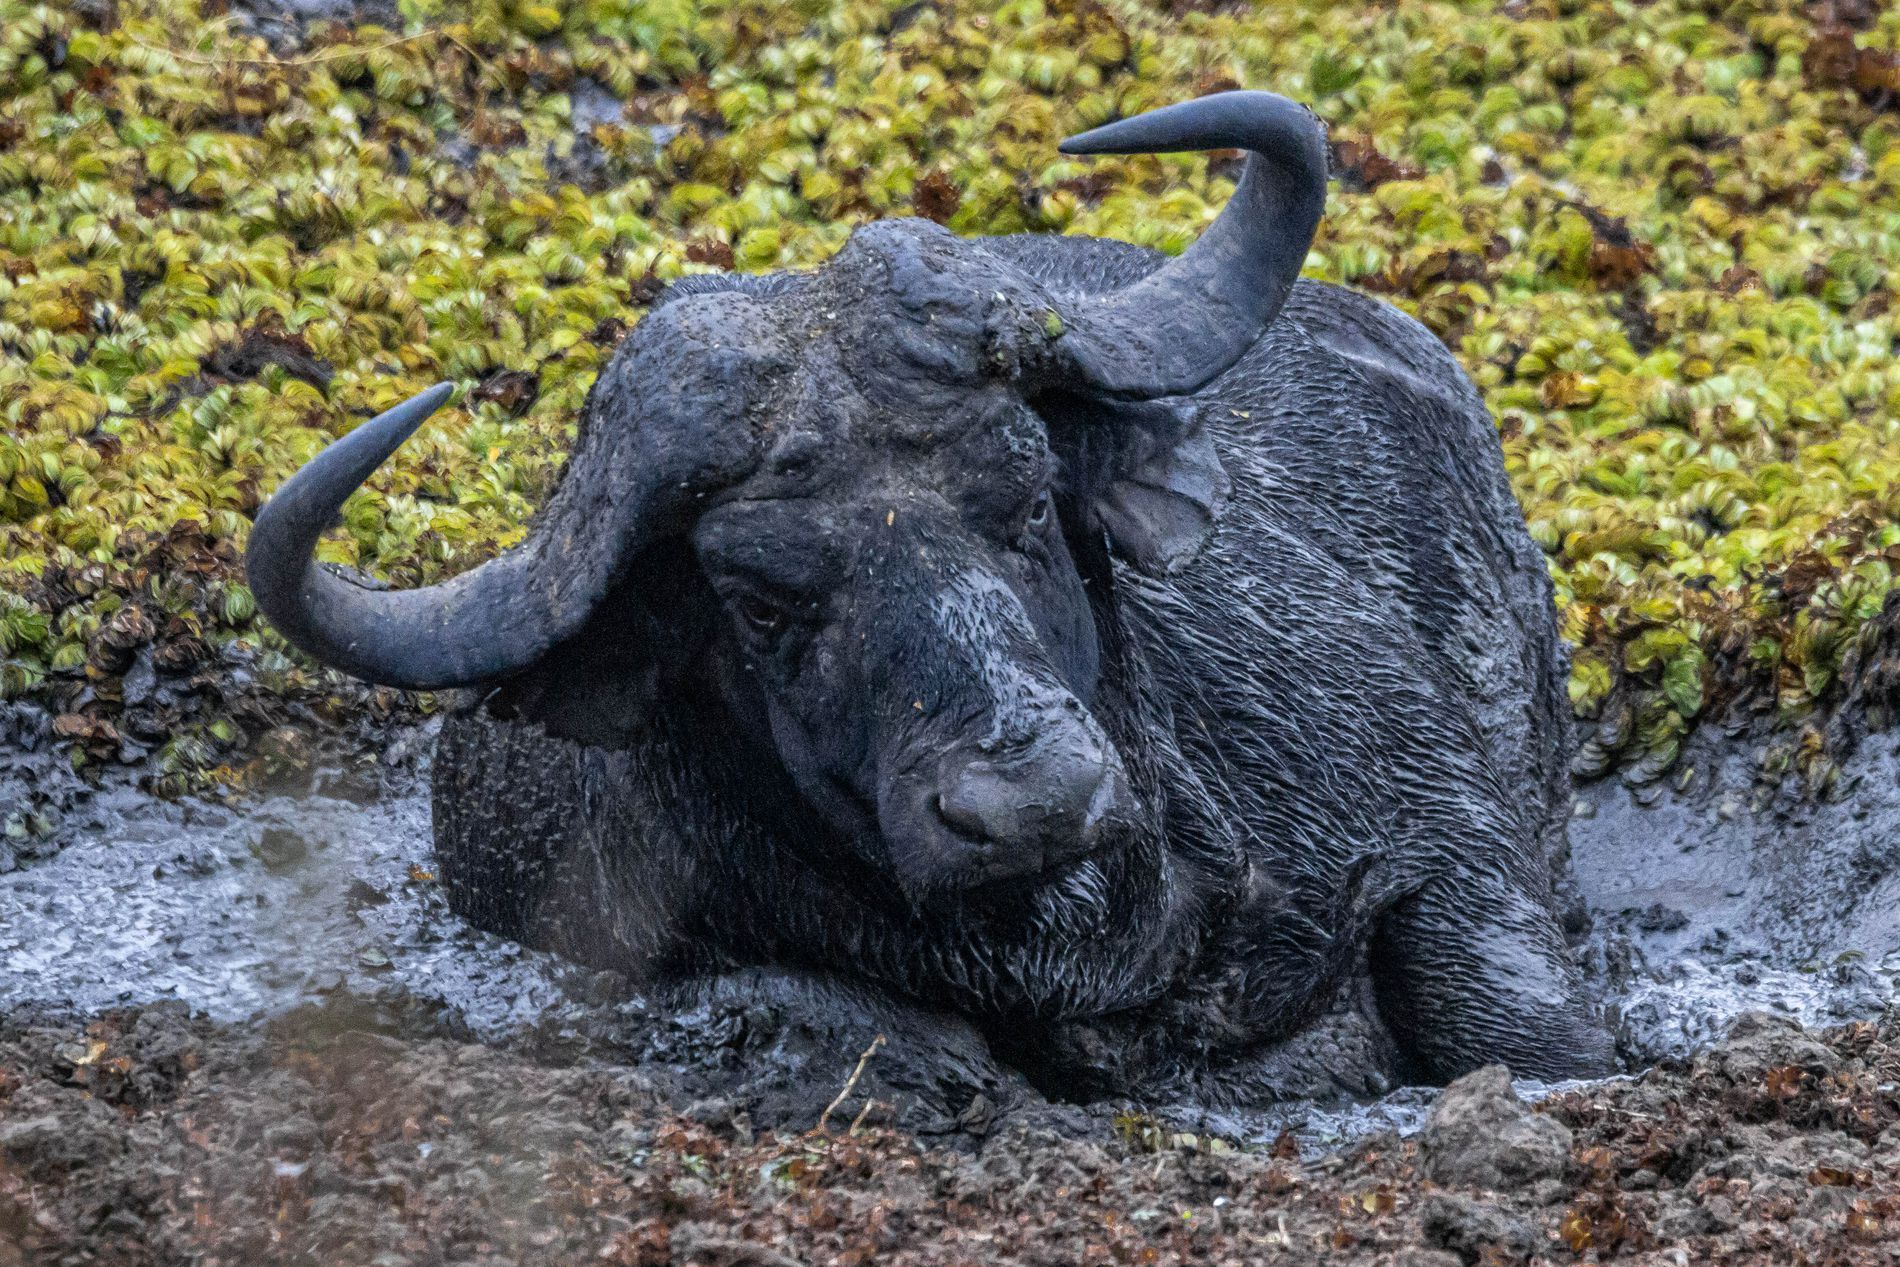
A serious buffalo
this shot features a buffalo in the dirt of the wildlife, the buffalo is all in black with a huge body.
This wildlife photography in sunny, natural lighting was taken slightly up from the buffalo's eye level to immerse the viewer into the wildlife scene. The mood is dirty while the color palette is earthy tones of green, brown, and black creating a sunny, serious atmosphere.
Labels: Animal, Buffalo, Mammal, Wildlife, Bull, Pig, Nature
Camera: Canon Canon EOS 850D
Lens: 100-400mm F5-6.3 DG OS HSM | Contemporary 017, Canon 100-400mm F5-6.3 DG OS HSM | Contemporary 017
Aperture: F7.1
Exposure: 1/640 sec
ISO: 6400
Focal length: 361.0 mm